Sedimentary basin

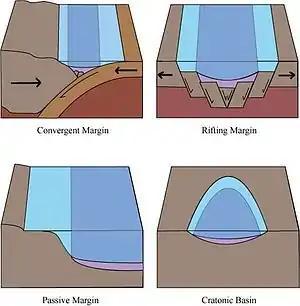
Simplified schematic diagrams of common tectonic environments where sedimentary basins are formed

Sedimentary basins are created by deformation of Earth's lithosphere in diverse geological settings, usually as a result of plate tectonic activity. Mechanisms of crustal deformation that lead to subsidence and sedimentary basin formation include the thinning of underlying crust; depression of the crust by sedimentary, tectonic or volcanic loading; or changes in the thickness or density of underlying or adjacent lithosphere. Once the process of basin formation has begun, the weight of the sediments being deposited in the basin adds a further load on the underlying crust that accentuates subsidence and thus amplifies basin development as a result of isostasy.